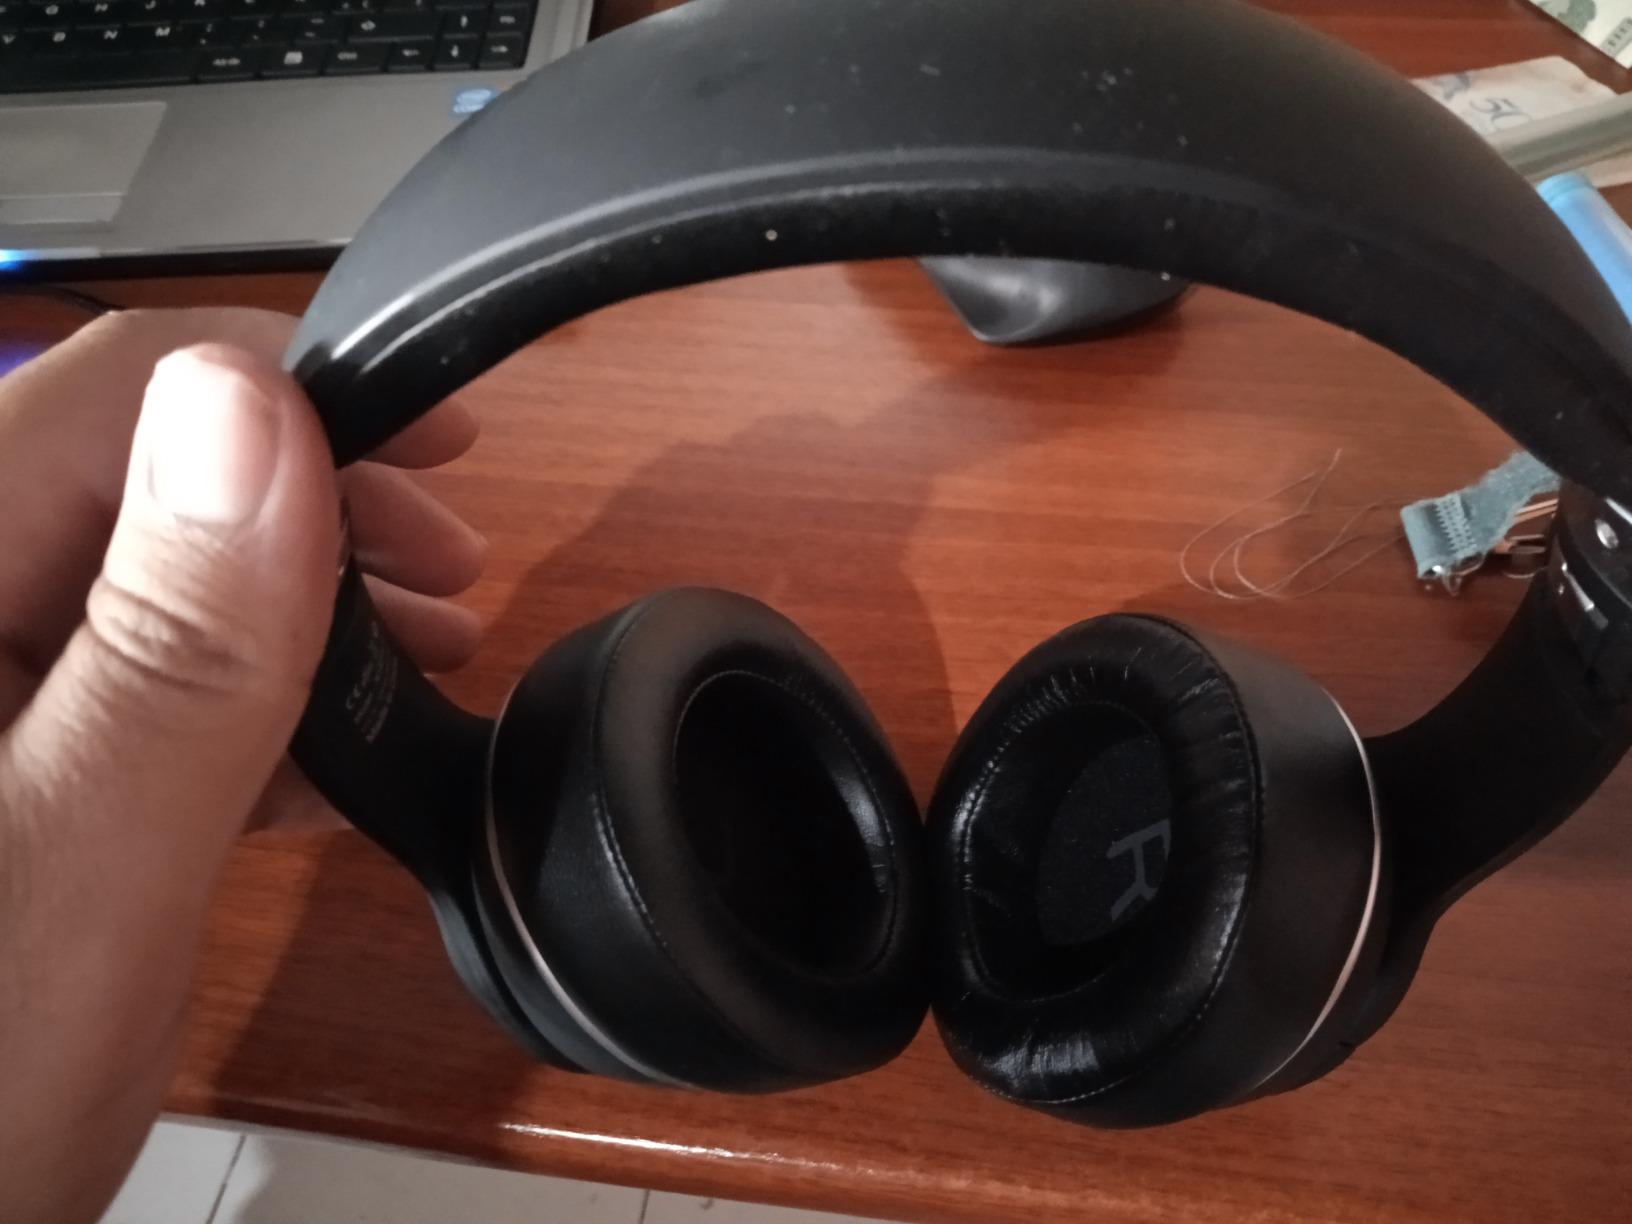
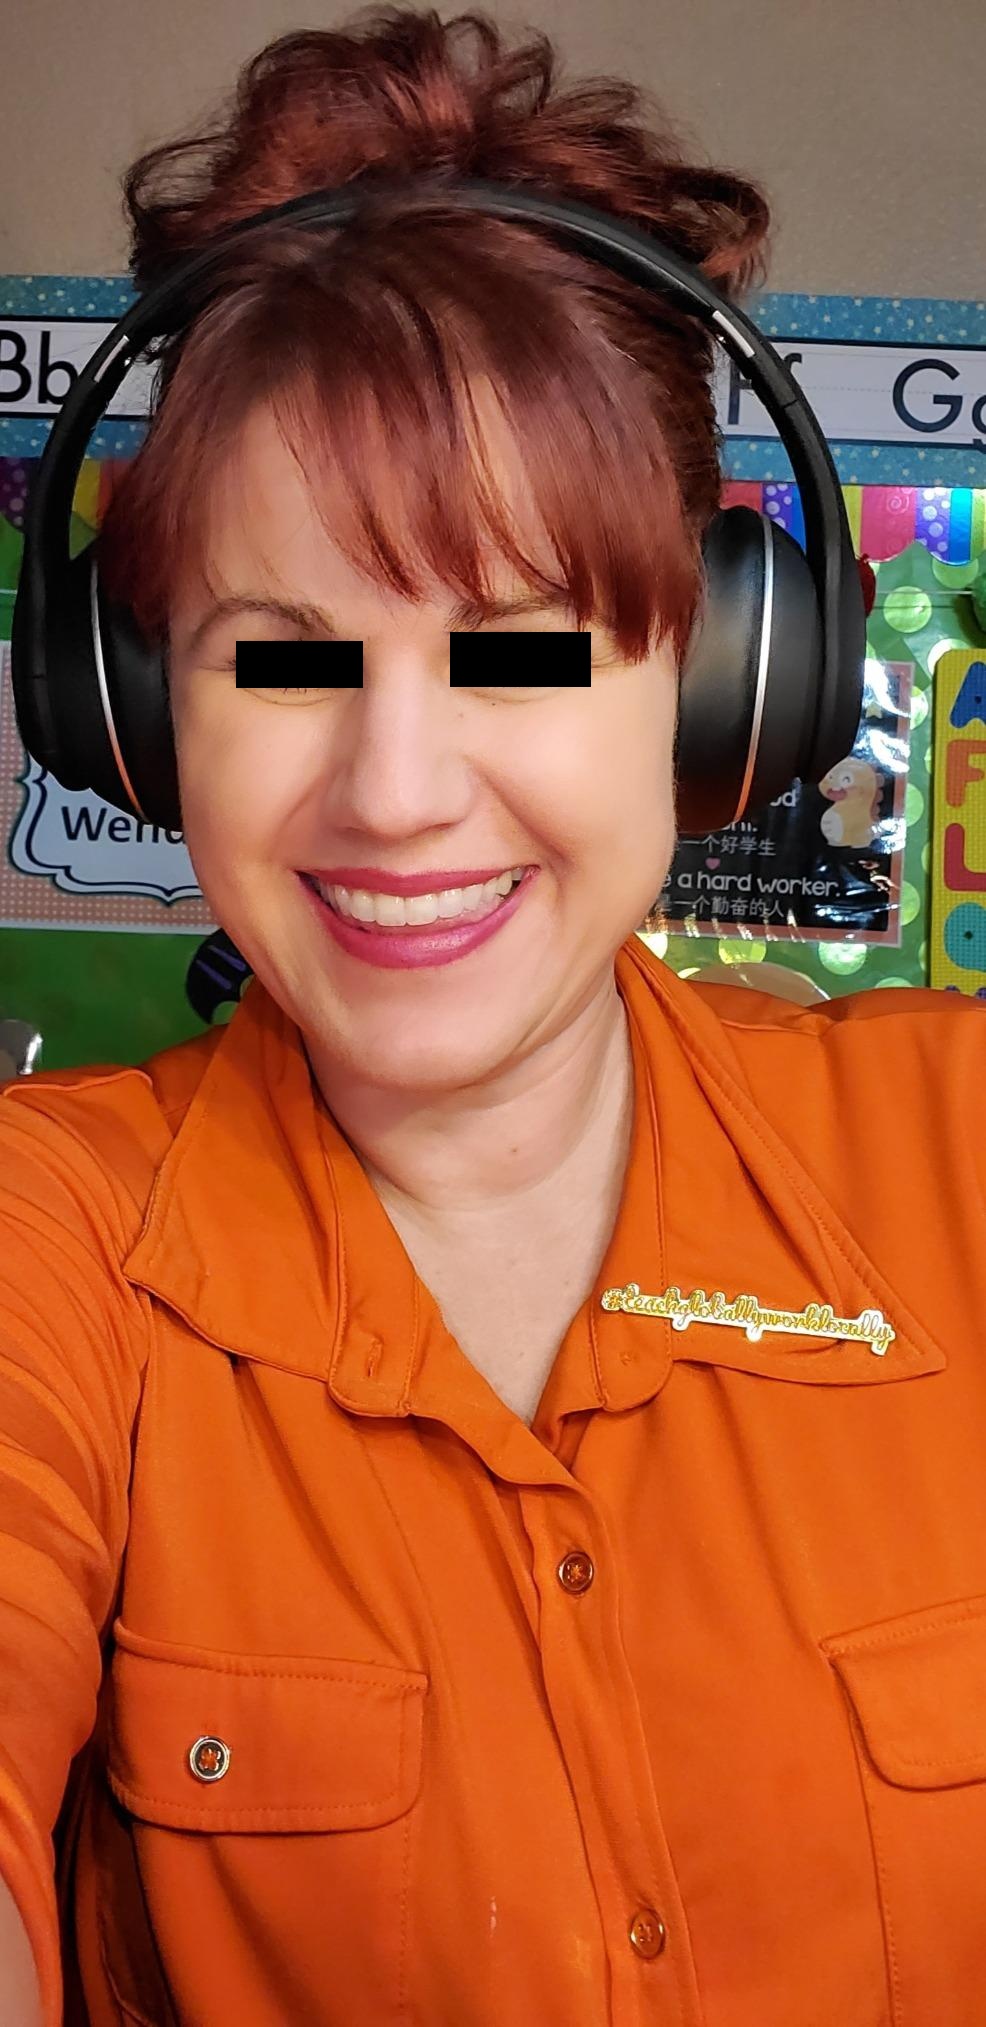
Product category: headphones
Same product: yes